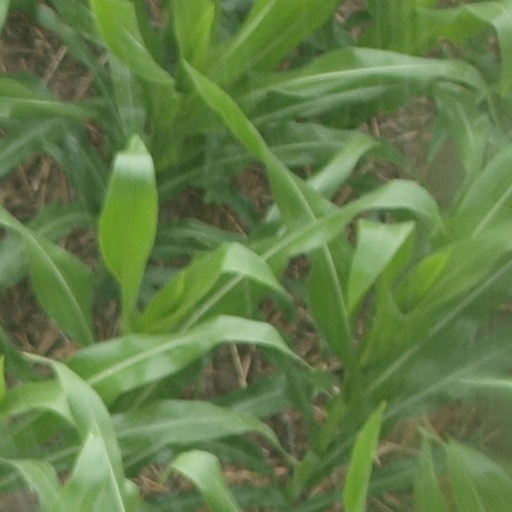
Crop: maize; corn